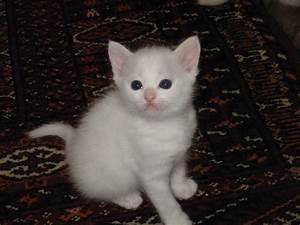
cat